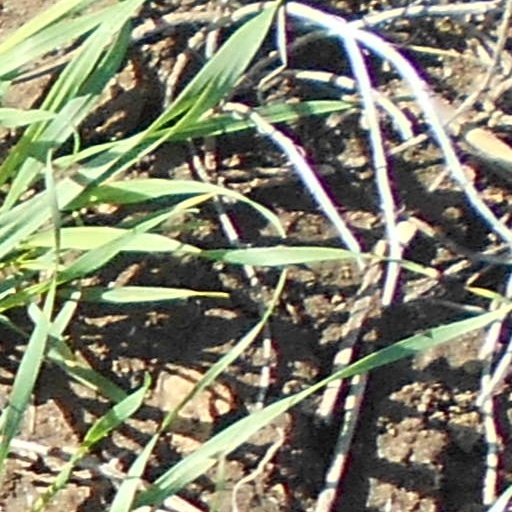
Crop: wheat